Coronado High School (Arizona)

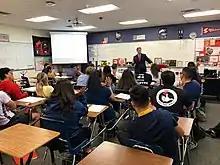
Congressman Greg Stanton speaking at Coronado High School in 2019

In the late 1980s, Coronado was used as a film location as a less-expensive alternative to filming in California. It was used as the high school that Bill and Ted attended in "Bill and Ted's Excellent Adventure", although the high school in the movie was named San Dimas High School (San Dimas was actually the site of the "Bill & Ted" sequel). The movie finale (Bill and Ted's final on-stage report with historical figures) was filmed in Coronado's auditorium which was torn down for remodeling in 2006.